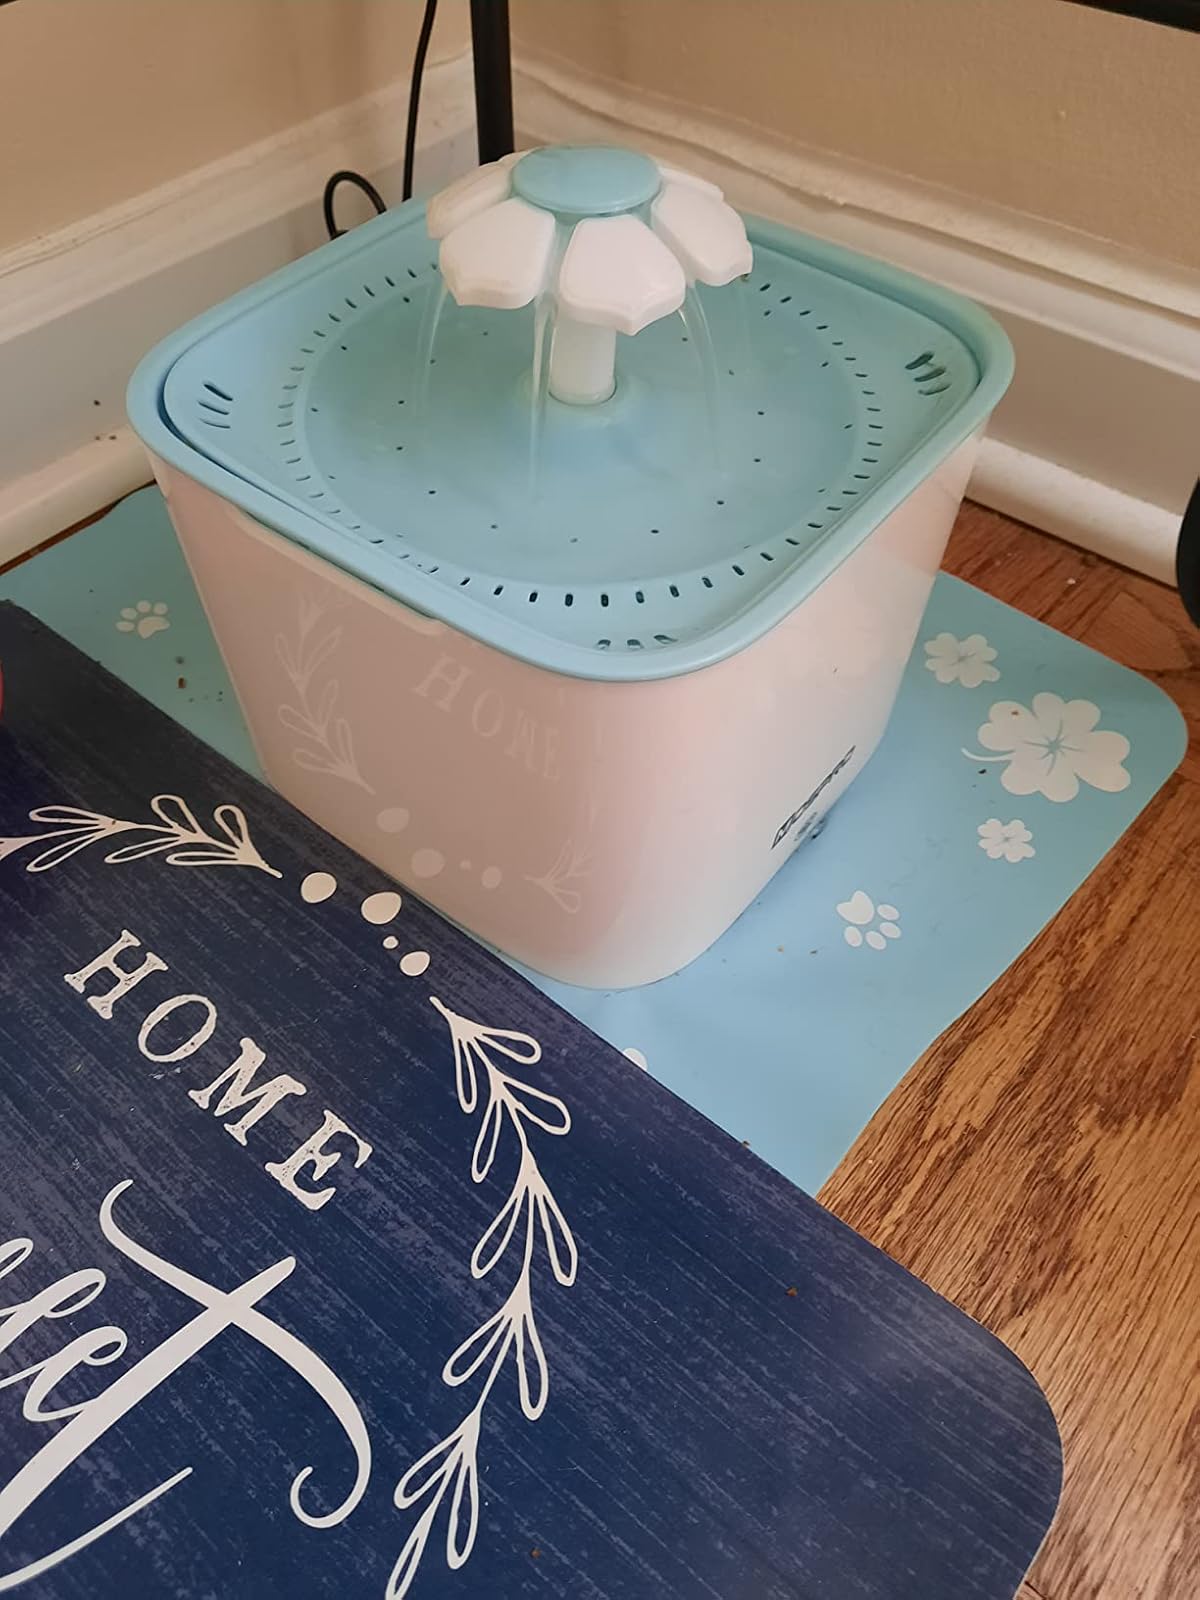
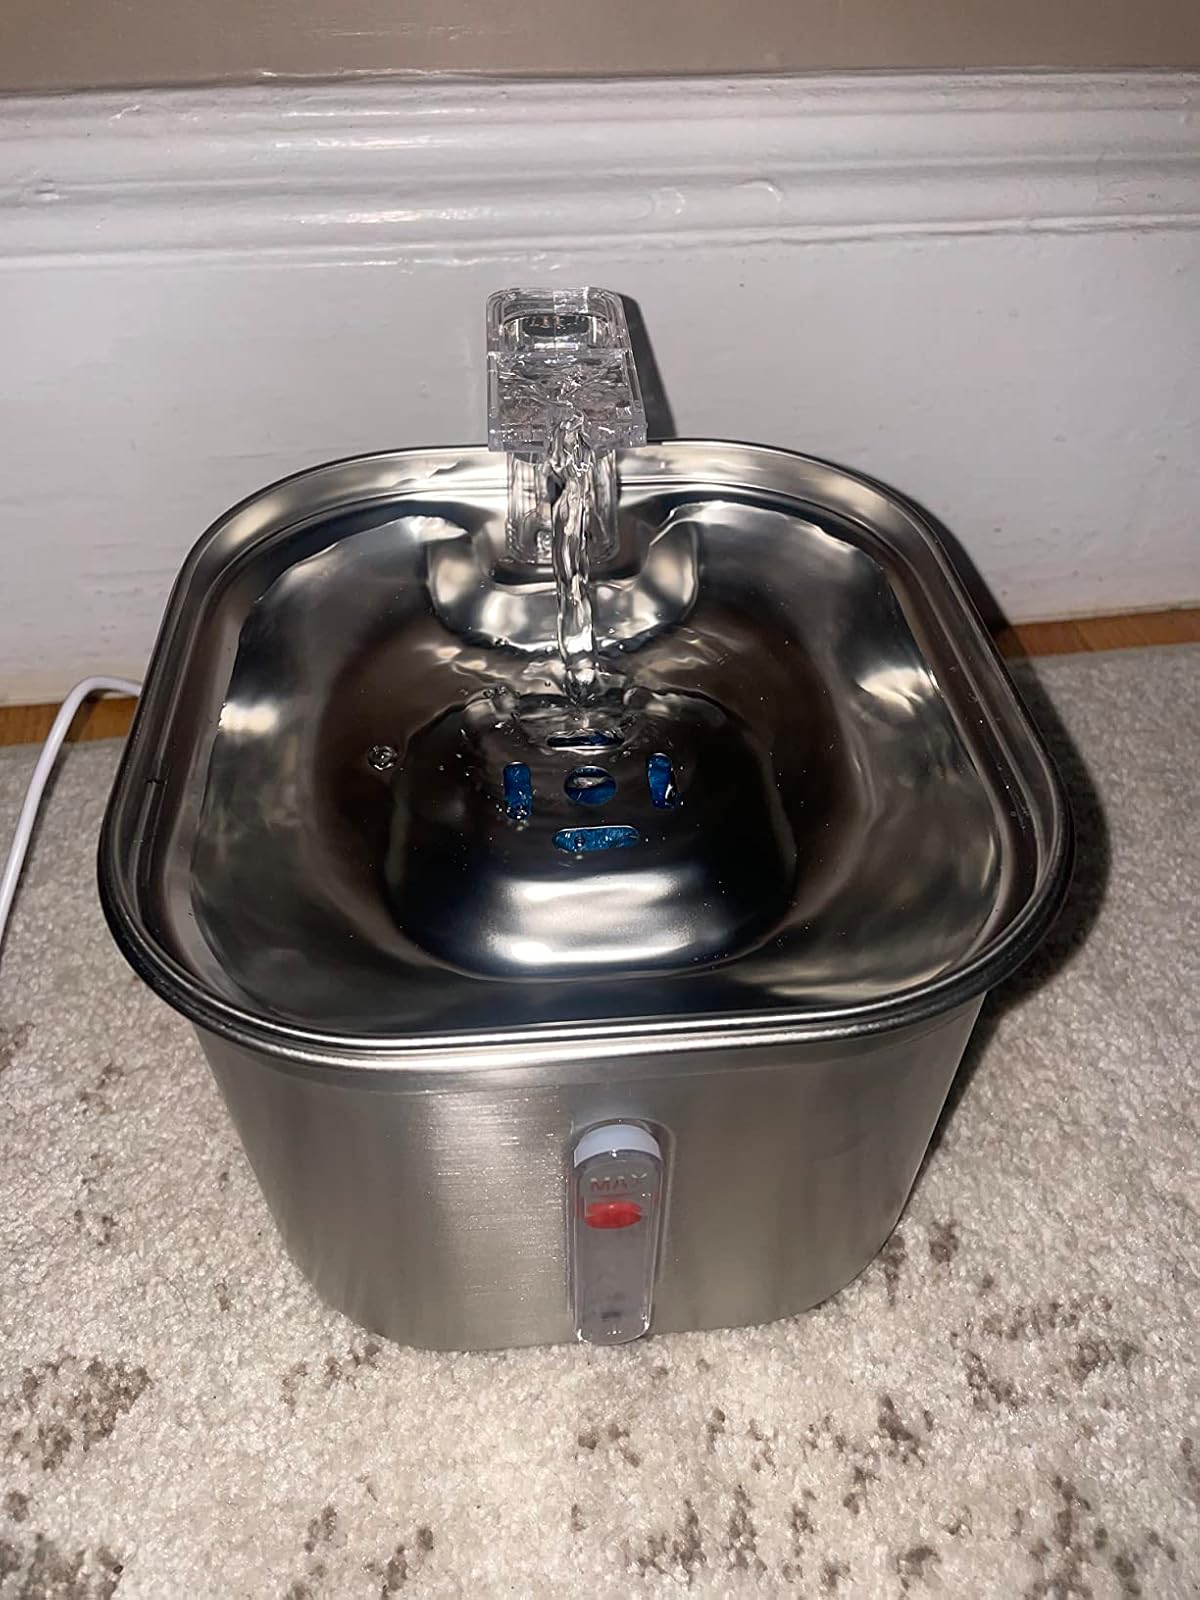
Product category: items_bowl
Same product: no